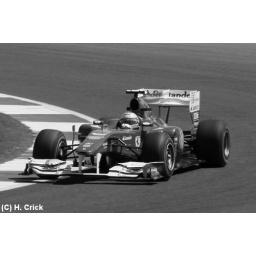
a black and white ferrari in FP2. MORE PHOTOS COMING SOON